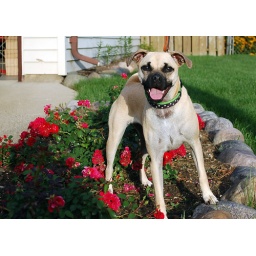
smiling standing in roses